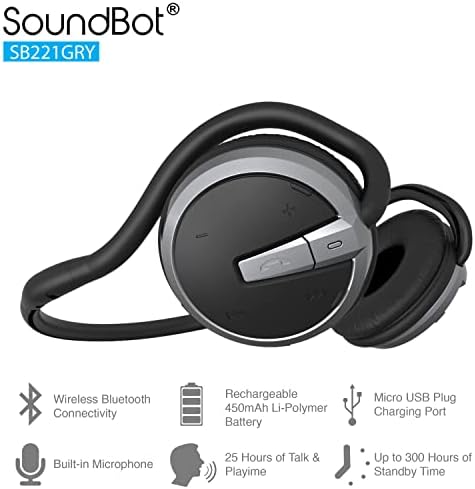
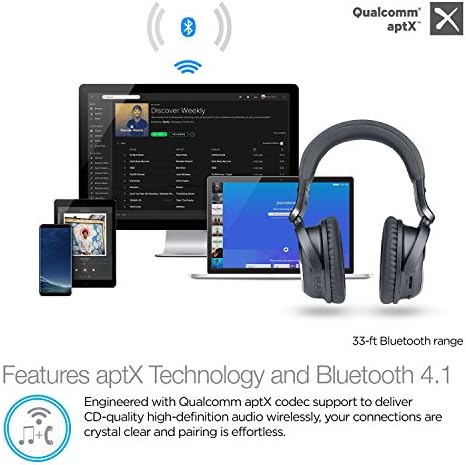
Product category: headphones
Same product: no